Japanese occupation of Attu

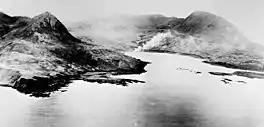
Chichagof Harbor under attack during the Allied liberation of Attu.

Allied forces under General John L. DeWitt took control of the island on 30 May after the remaining Japanese troops conducted a massive banzai charge. American forces lost 549 killed and 1,148 wounded, with another 2,100 evacuated because of weather-related injuries. During the battle all but 29 men of the Japanese garrison were killed.